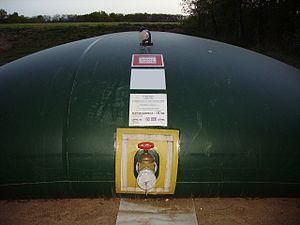
Citerne souple d'eau de défense incendie Labaronne-Citaf.